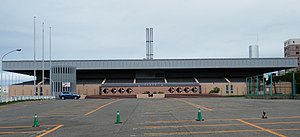
VM i curling 2015 (kvinder)
Tsukisamu Gymnasium
Verdensmesterskabet i curling for kvinder 2015 var det 37. VM i curling for kvinder gennem tiden. Mesterskabet blev arrangeret af World Curling Federation og afviklet i arenaen Tsukisamu Gymnasium i Sapporo, Hokkaido, Japan i perioden 14. - 22. marts 2015. Japan var VM-værtsland for anden gang, men det var første gang at mesterskabet blev afholdt i Sapporo.